Dragline excavator

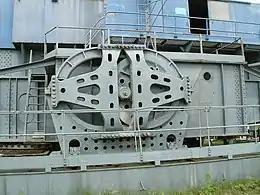
The walking mechanism on a preserved Bucyrus-Erie 1150 dragline in the UK

A large dragline system used in the open pit mining industry costs approximately US$50–100 million. A typical bucket has a volume ranging from 40 to 80 cubic yards (30 to 60 cubic metres), though extremely large buckets have ranged up to 220 cubic yards (168 cubic meters). The length of the boom ranges from . In a single cycle, it can move up to 450 tons of material.